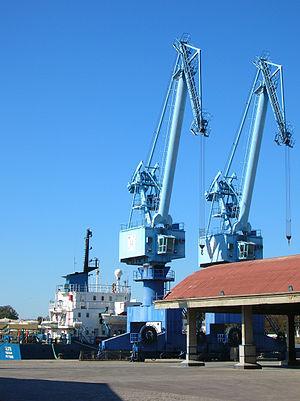
Le port de Séville est un port fluvial situé sur la darse du Guadalquivir, au sud de la ville andalouse de Séville, à 89 km de l'embouchure du fleuve sur l'océan Atlantique. Il est le seul port fluvial commercial d'Espagne.